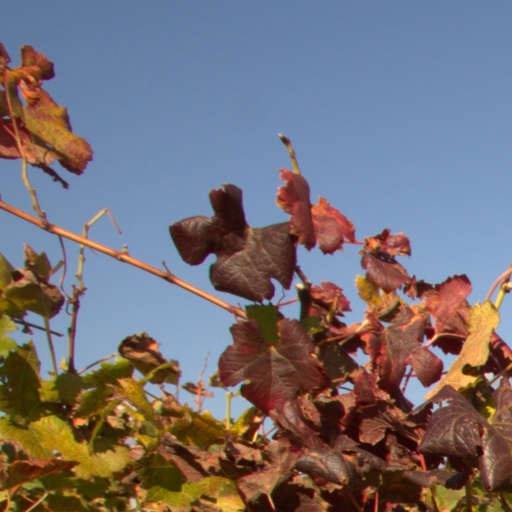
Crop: grape